Johann Friedrich Overbeck

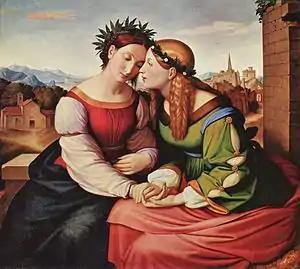
"Italia und Germania" (Albertinum)

He left for Rome, where he arrived in 1810, carrying his half-finished canvas of "Christ's Entry into Jerusalem". Rome became the centre of his labor for 59 years. He was joined by a company of like-minded artists, including Peter von Cornelius, Friedrich Wilhelm Schadow and Philipp Veit, who jointly housed in the old Franciscan convent of Sant'Isidoro, and became known among friends and enemies by the descriptive epithet of Nazarenes. Their precept was hard and honest work and holy living; they eschewed the antique as pagan, the Renaissance as false, and built up a severe revival on simple nature and on the serious art of Perugino, Pinturicchio, Francesco Francia and the young Raphael. The characteristics of the style thus educed were nobility of idea, precision and even hardness of outline, scholastic composition, with the addition of light, shade and colour, not for allurement, but chiefly for perspicuity and completion of motive. Overbeck in 1813 joined the Roman Catholic Church, and thereby he believed that his art received Christian baptism. It has been suggested that the Nazarenes should be considered a special branch of German Romanticism.